Domestic violence

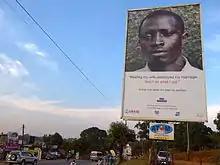
Campaign against domestic violence in Uganda

Bruises, broken bones, head injuries, lacerations, and internal bleeding are some of the acute effects of a domestic violence incident that require medical attention and hospitalization. Some chronic health conditions that have been linked to victims of domestic violence are arthritis, irritable bowel syndrome, chronic pain, pelvic pain, ulcers, and migraines. Victims who are pregnant during a domestic violence relationship experience greater risk of miscarriage, pre-term labor, and injury to or death of the fetus.